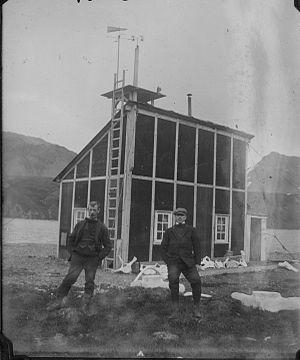
La station météorologique de Grytviken également appelée observatoire météorologique et magnétique argentin de Grytviken, était une station météorologique de la République argentine, dépendant du Ministère de l'agriculture, de l'élevage et de la pêche et de la Compañía Argentina de Pesca. Elle était située sur la pointe Coronel Zelaya, près de Grytviken, au point de coordonnées 54° 17′ 01,55″ S, 36° 29′ 46,3″ O, à 4 mètres d’altitude.